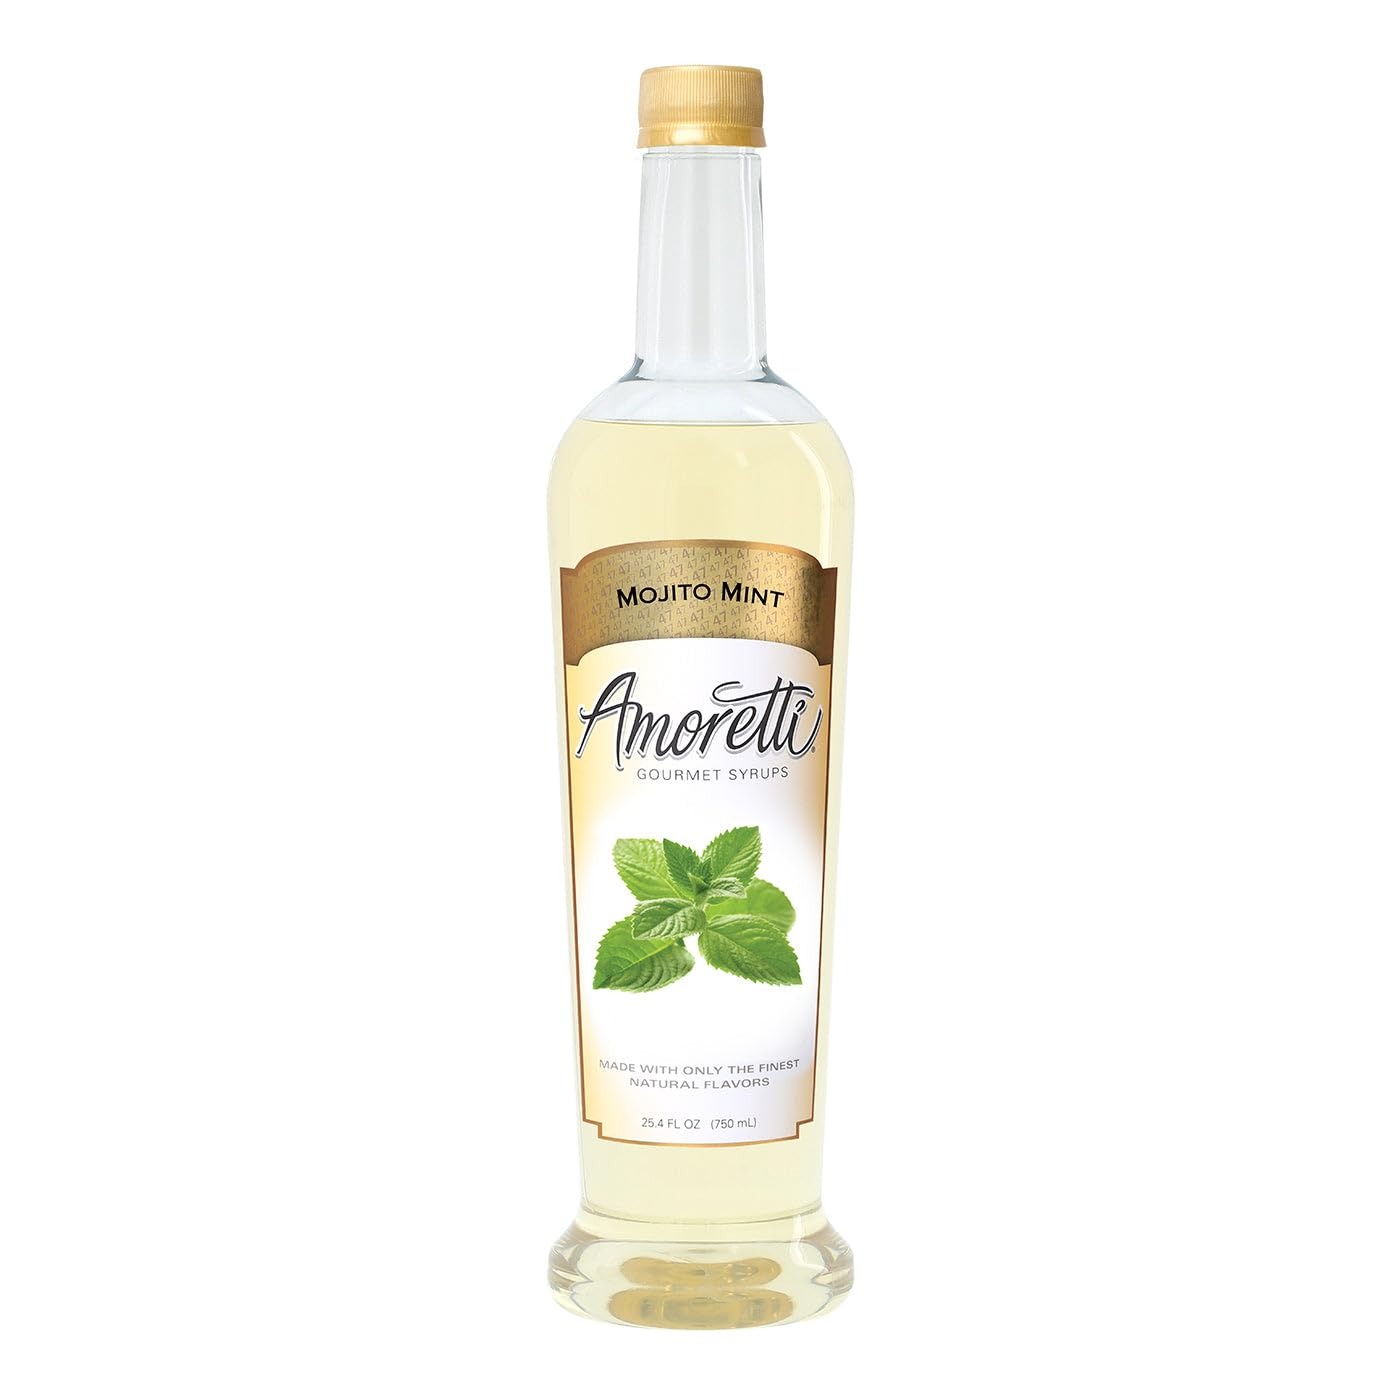
Item Name: Amoretti - Mojito Mint Gourmet Syrup, 94 Servings Per Bottle (750 ml), for Flavoring Coffees, Cocktails, and other Beverages, Gluten Free, GMO/GEO Free, Preservative Free
Bullet Point 1: Item #AGS-28 Mojito Mint Gourmet Syrup
Bullet Point 2: Naturally flavored
Bullet Point 3: Preservative Free
Bullet Point 4: No Artificial Sweetener
Bullet Point 5: No Artificial Colors
Product Description: Cool, Fresh, CrispAmoretti's Mojito Mint Gourmet Syrup delivers the refreshing aromatic notes of crisp, hand-picked garden mint straight into your favorite beverage and dessert applications. Enjoy the deliciously cool taste of mojito mint with light citrus undertones and add an irresistible spin to all your gourmet creations. Empower your imagination — with Amoretti!Product Details
Value: 25.4
Unit: Fl Oz

Price: 16.43